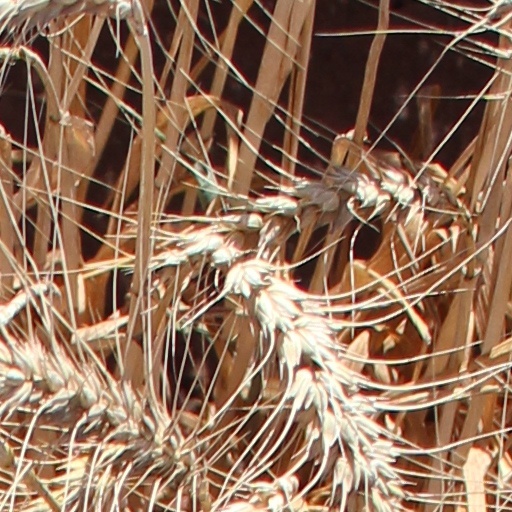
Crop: wheat